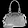
Label: Bag